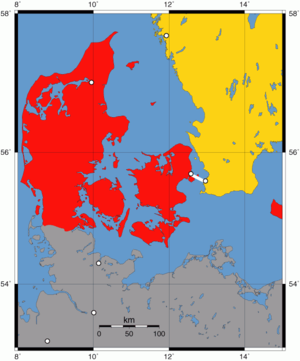
Carte du pont de l'Øresund entre le Danemark et la Suède